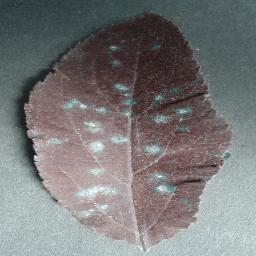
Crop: apple
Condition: cedar_rust